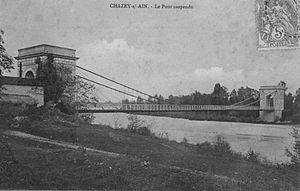
Pont supendu de Chazey
La bataille de Meximieux est un engagement de la Seconde Guerre mondiale des forces des États-Unis, des maquis de l'Ain et du Camp Didier tentant de gêner la retraite des unités allemandes remontant la vallée du Rhône. La bataille s'est produite à Meximieux ainsi que dans les alentours de cette ville, du 31 août au 2 septembre 1944. Elle a opposé des forces alliées à la 11ᵉ Panzerdivision allemande. Cette dernière, malgré l'échec de sa contre-offensive pour reprendre Meximieux aux Alliés, remplit son objectif de bloquer durant deux jours les troupes américaines pour permettre le repli de bataillons allemands au nord de Lyon.
Le pont de Chazey est un pont routier qui traverse la rivière d'Ain à Chazey-sur-Ain, dans le département de l'Ain. D'abord pont suspendu, détruit en 1944 lors de la bataille de Meximieux, il est reconstruit en 1955-1957.